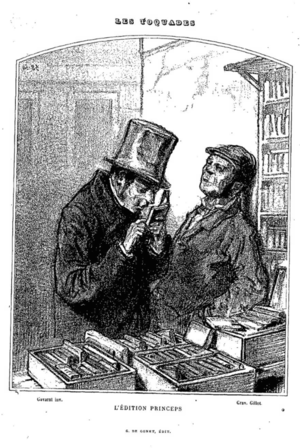
Une librairie de livres anciens et d'occasion est un commerce de détail qui consiste à revendre des ouvrages ou documents peu courants ou retirés du circuit de l'édition courante à des amateurs et collectionneurs. Ce métier remonte aux origines du livre et donc bien avant l'invention de l'imprimerie.